Tahir Hamut Izgil

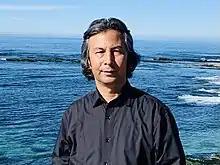

Tahir Hamut Izgil (born 1969) is a modernist Uyghur poet, filmmaker, and activist. A leader in avant-garde Uyghur poetry in the 1990s, he is known for poems and films strongly influenced by Uyghur life. Originally from Xinjiang, he is currently living in exile in the United States. His experiences as an intellectual during the rounding up of Uyghurs and his emigration to the west is described in his memoir Waiting to Be Arrested at Midnight, published in 2023.